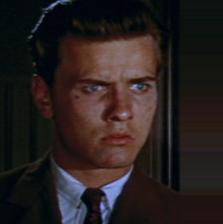
Age: 24